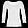
Label: T - shirt / top